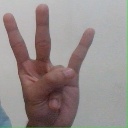
अक्षर: क्ष